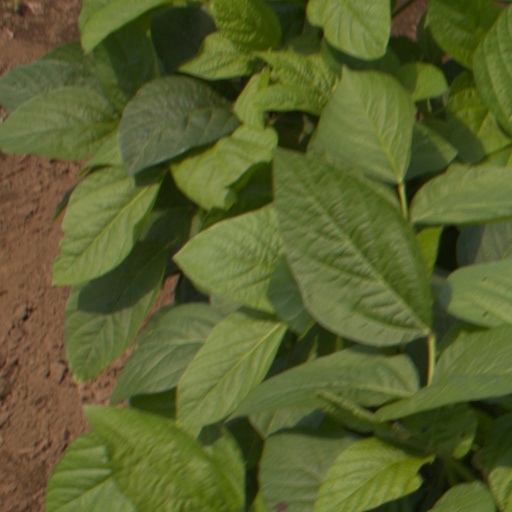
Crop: soybean